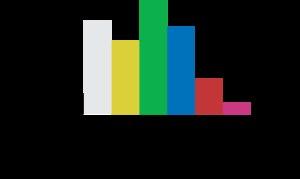
DTour est une chaîne de télévision canadienne spécialisée de catégorie A de langue anglaise lancée le 17 octobre 1997 et appartenant à Corus Entertainment.